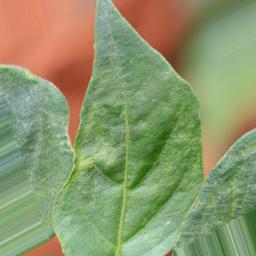
Label: healthy